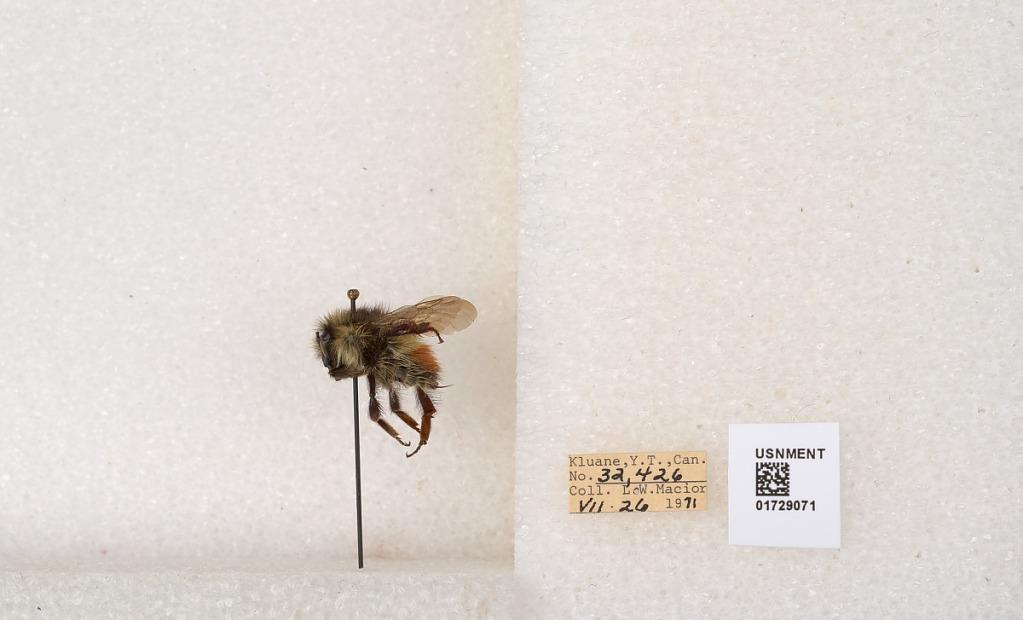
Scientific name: Bombus flavifrons Cresson
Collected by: L. Macior
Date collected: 1971-7-26
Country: Canada
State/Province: Yukon Territory
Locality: Kluane National Park and Reserve
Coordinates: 60.7493, -139.504